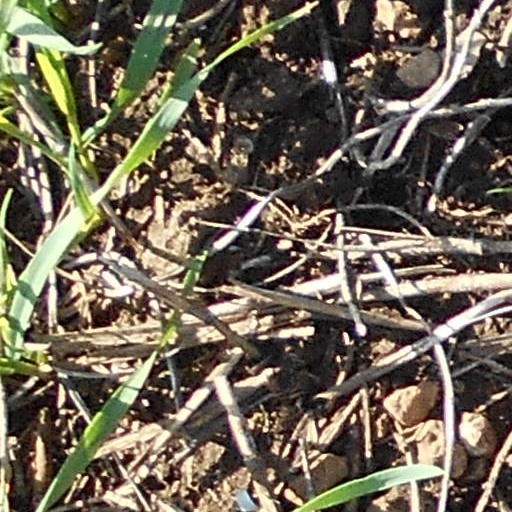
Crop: wheat